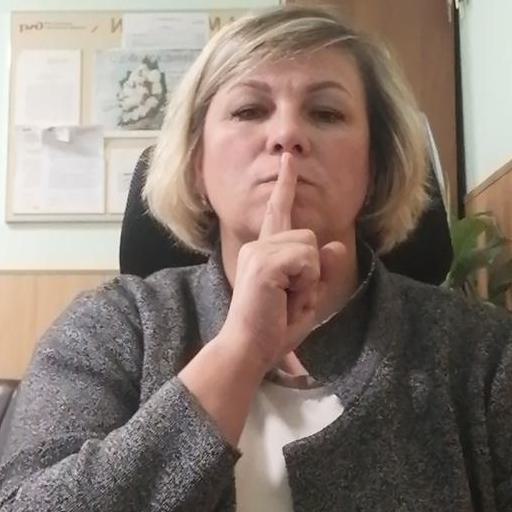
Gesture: mute